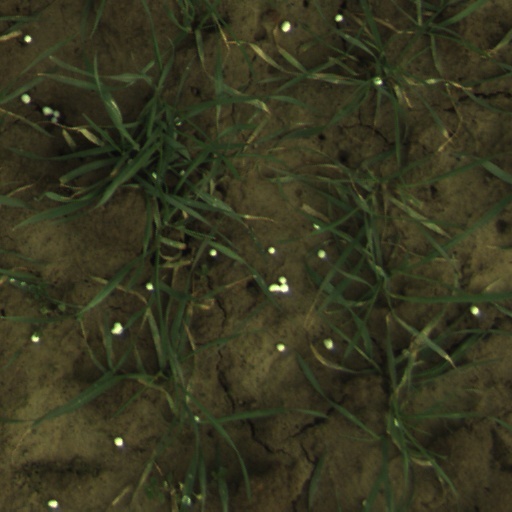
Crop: wheat